Luchita Hurtado

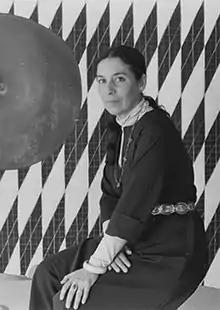
Luchita Hurtado in 1973

Luchita Hurtado (born Luisa Amelia García Rodriguez Hurtado; November 28, 1920August 13, 2020) was a Venezuelan-born American painter based in Santa Monica, California, and Arroyo Seco, New Mexico. Born in Venezuela, she moved to the United States as a child. Although she became involved with art after concentrating on the subject in high school and created art over eight decades, she only received broad recognition for her art towards the end of her life. Her work has strong environmental and feminist themes that bridges many genres, bearing influence from different art movements and cultures.